List of women's Olympic water polo tournament records and statistics

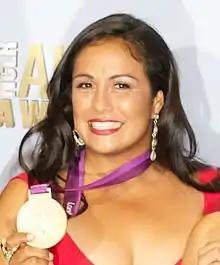
Brenda Villa of the United States won four Olympic medals in water polo between 2000 and 2012.

The following table is pre-sorted by total number of Olympic medals (in descending order), number of Olympic gold medals (in descending order), number of Olympic silver medals (in descending order), year of receiving the last Olympic medal (in ascending order), year of receiving the first Olympic medal (in ascending order), name of the player (in ascending order), respectively. Last updated: 7 August 2021.